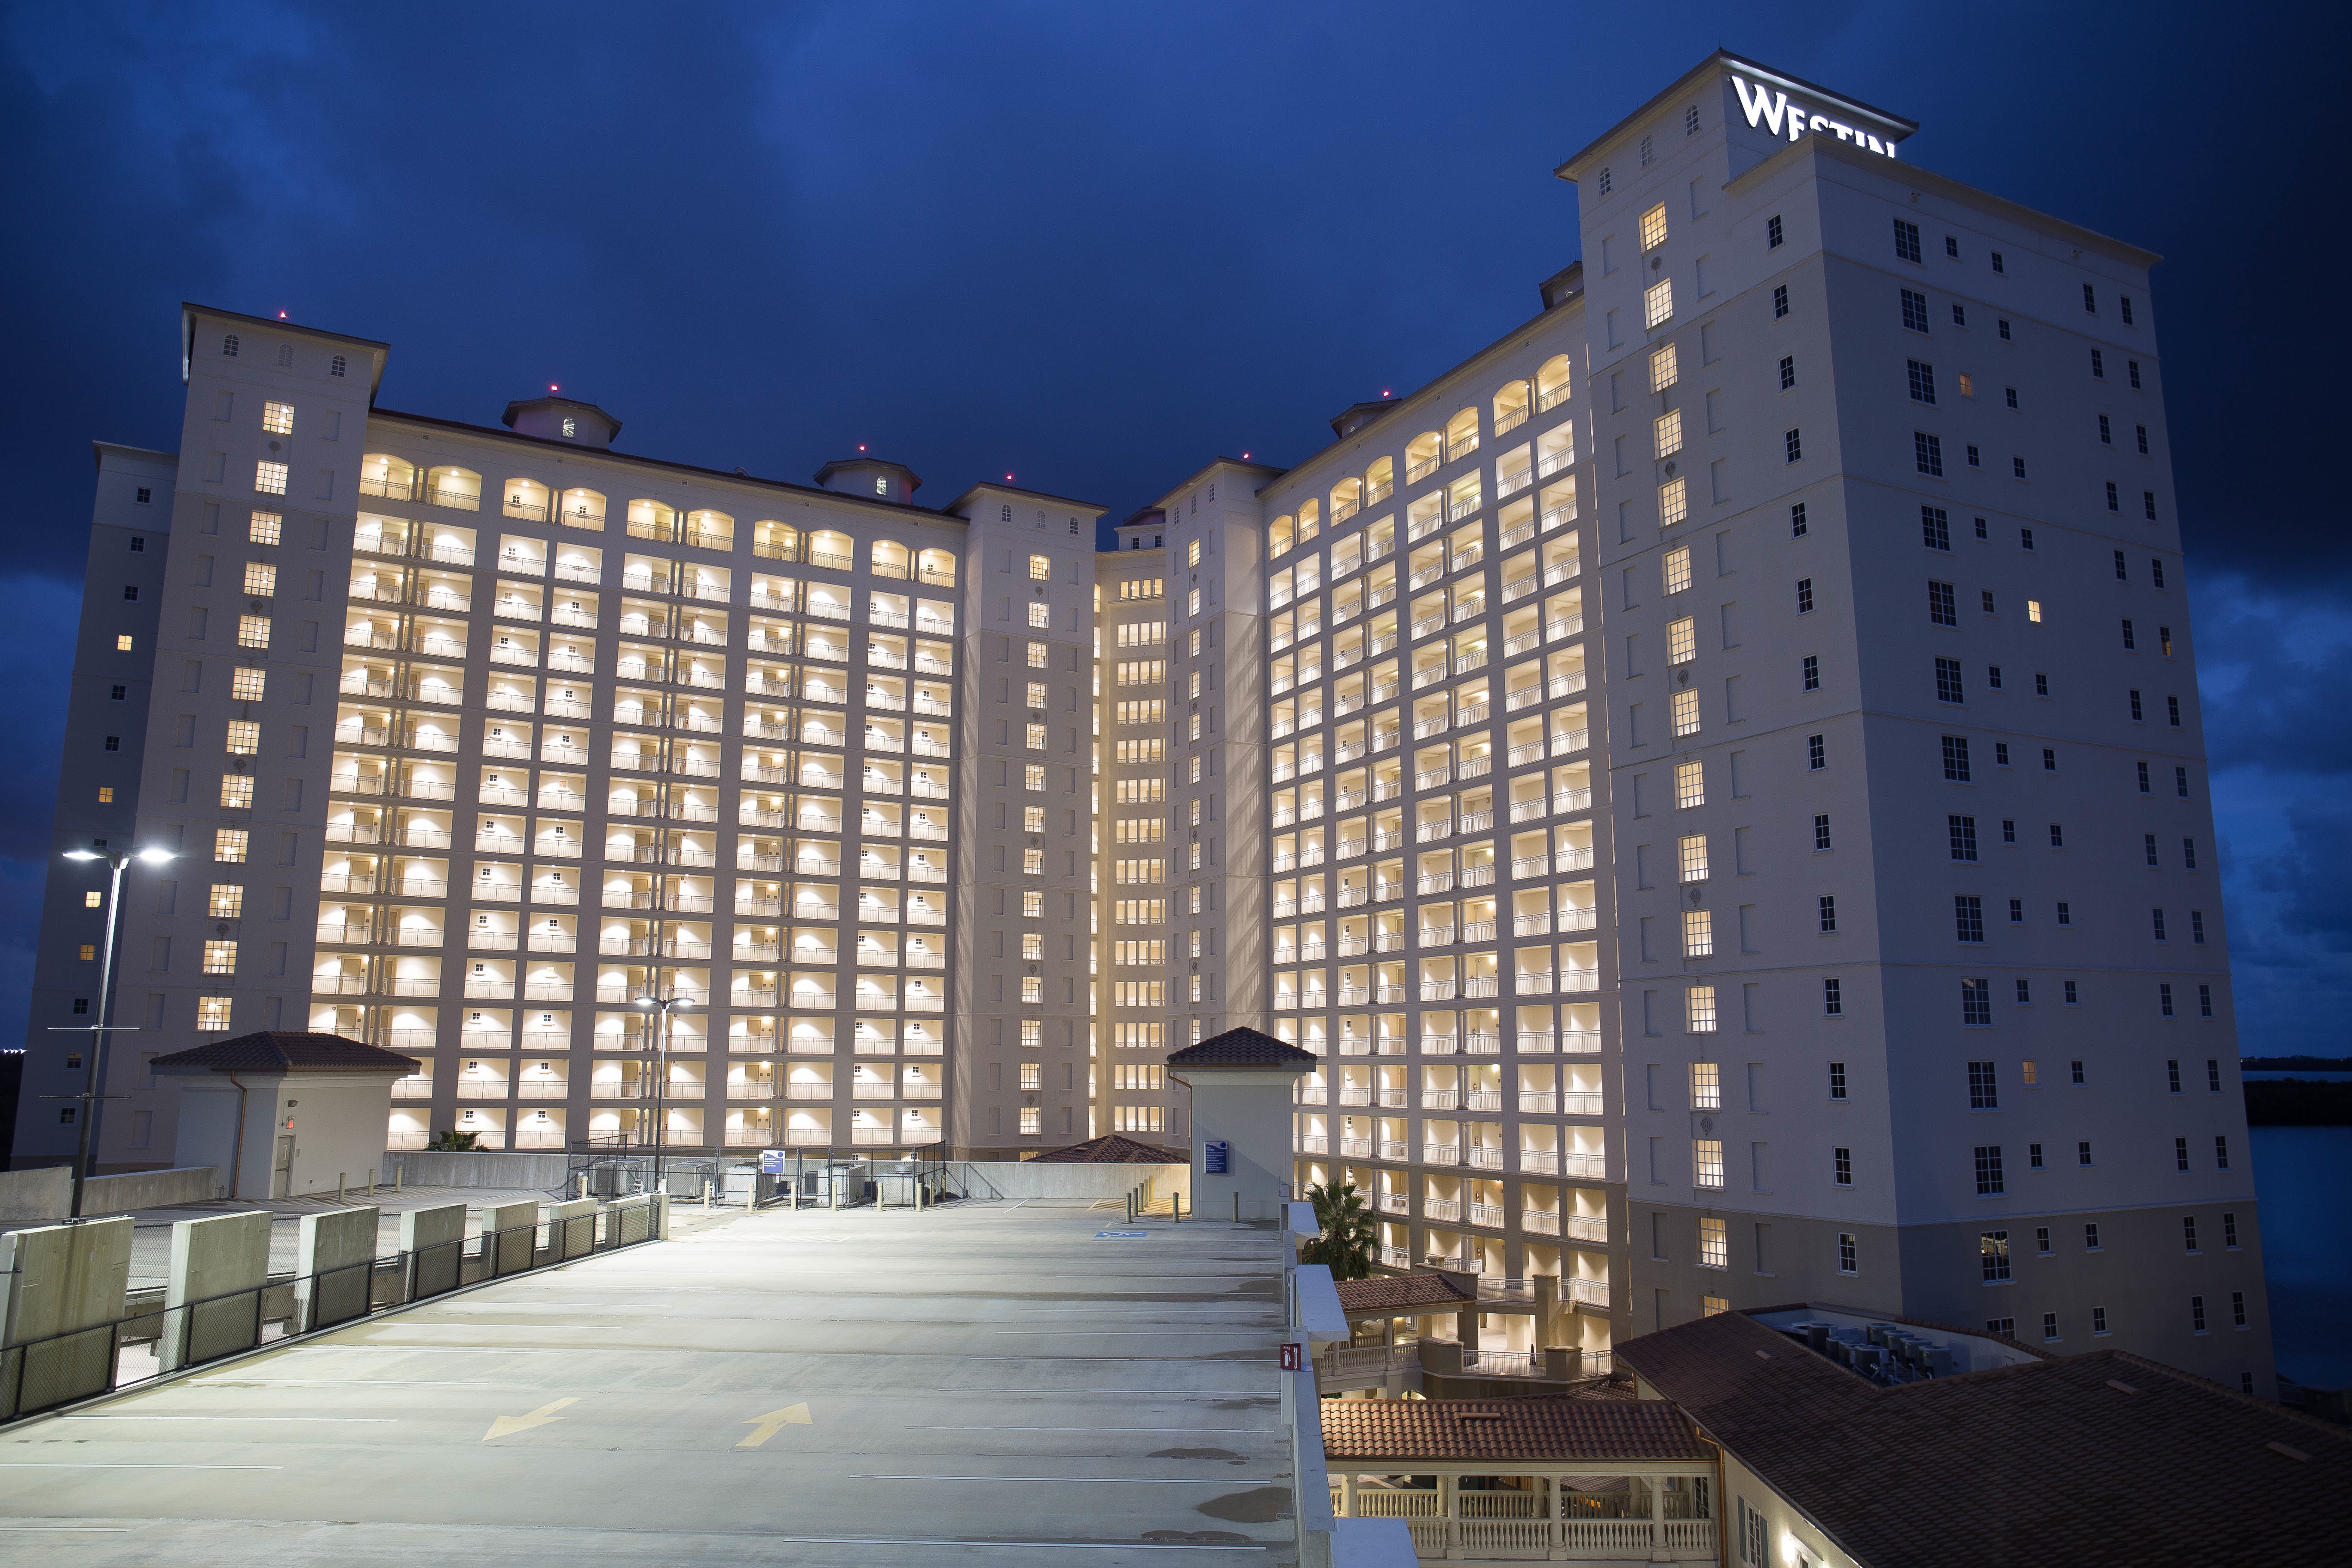
architecture, building, city, skyscraper, cityscape, downtown, reflection, facade, apartment, tower block, headquarters, metropolis, condominium, neighbourhood, urban area, residential area, metropolitan area